Museums in Basel

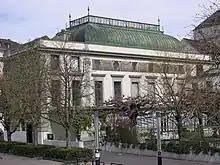
Kunsthalle Basel, rear façade with interior courtyard

The first museum that was not supported and administered by the canton of Basel-City was established in 1860 in a large room at the Basel Mission. It presented ritual and cultural objects from the countries and ethnic groups among which the Basel Mission was active, as well as a portrait gallery of its missionaries. However, parts of this exhibit were later sold to the canton and the gallery space was closed. The concept of a multi-purpose building, following the example of the Museum on Augustinergasse, was embraced by the Basel Art Society (Basler Kunstverein), which erected the Kunsthalle on Steinenberg between 1869 and 1872. In addition to exhibition space and administrative offices, this building housed a library and studio space for sculptors. A building wing added in 1885 accommodated the Sculpture Hall (Skulpturhalle), where the previously mentioned casts of Antique statues from the Museum on Augustinergasse were displayed from 1886 to 1927. The former Artists House (Künstlerhaus) now defines itself “as a hub between artists and art agents and as a place that brings together local and international developments.” The next privately initiated museum was the above-mentioned Museum of Applied Arts (Gewerbemuseum); founded in 1878, it came under cantonal administration just eight years later. The Anatomical Museum (Anatomisches Museum) of the University of Basel dates back to the acquisitional activities of Carl Gustav Jung in the 1820s. As the Collection of Pathology and Anatomy (Pathologisch-Anatomische Sammlung), it moved into its own building in 1880. Two especially significant objects in this collection are the oldest anatomical specimen in the world (prepared by Andreas Vesalius in Basel in 1543) and a skeleton prepared by Felix Platter in 1573.